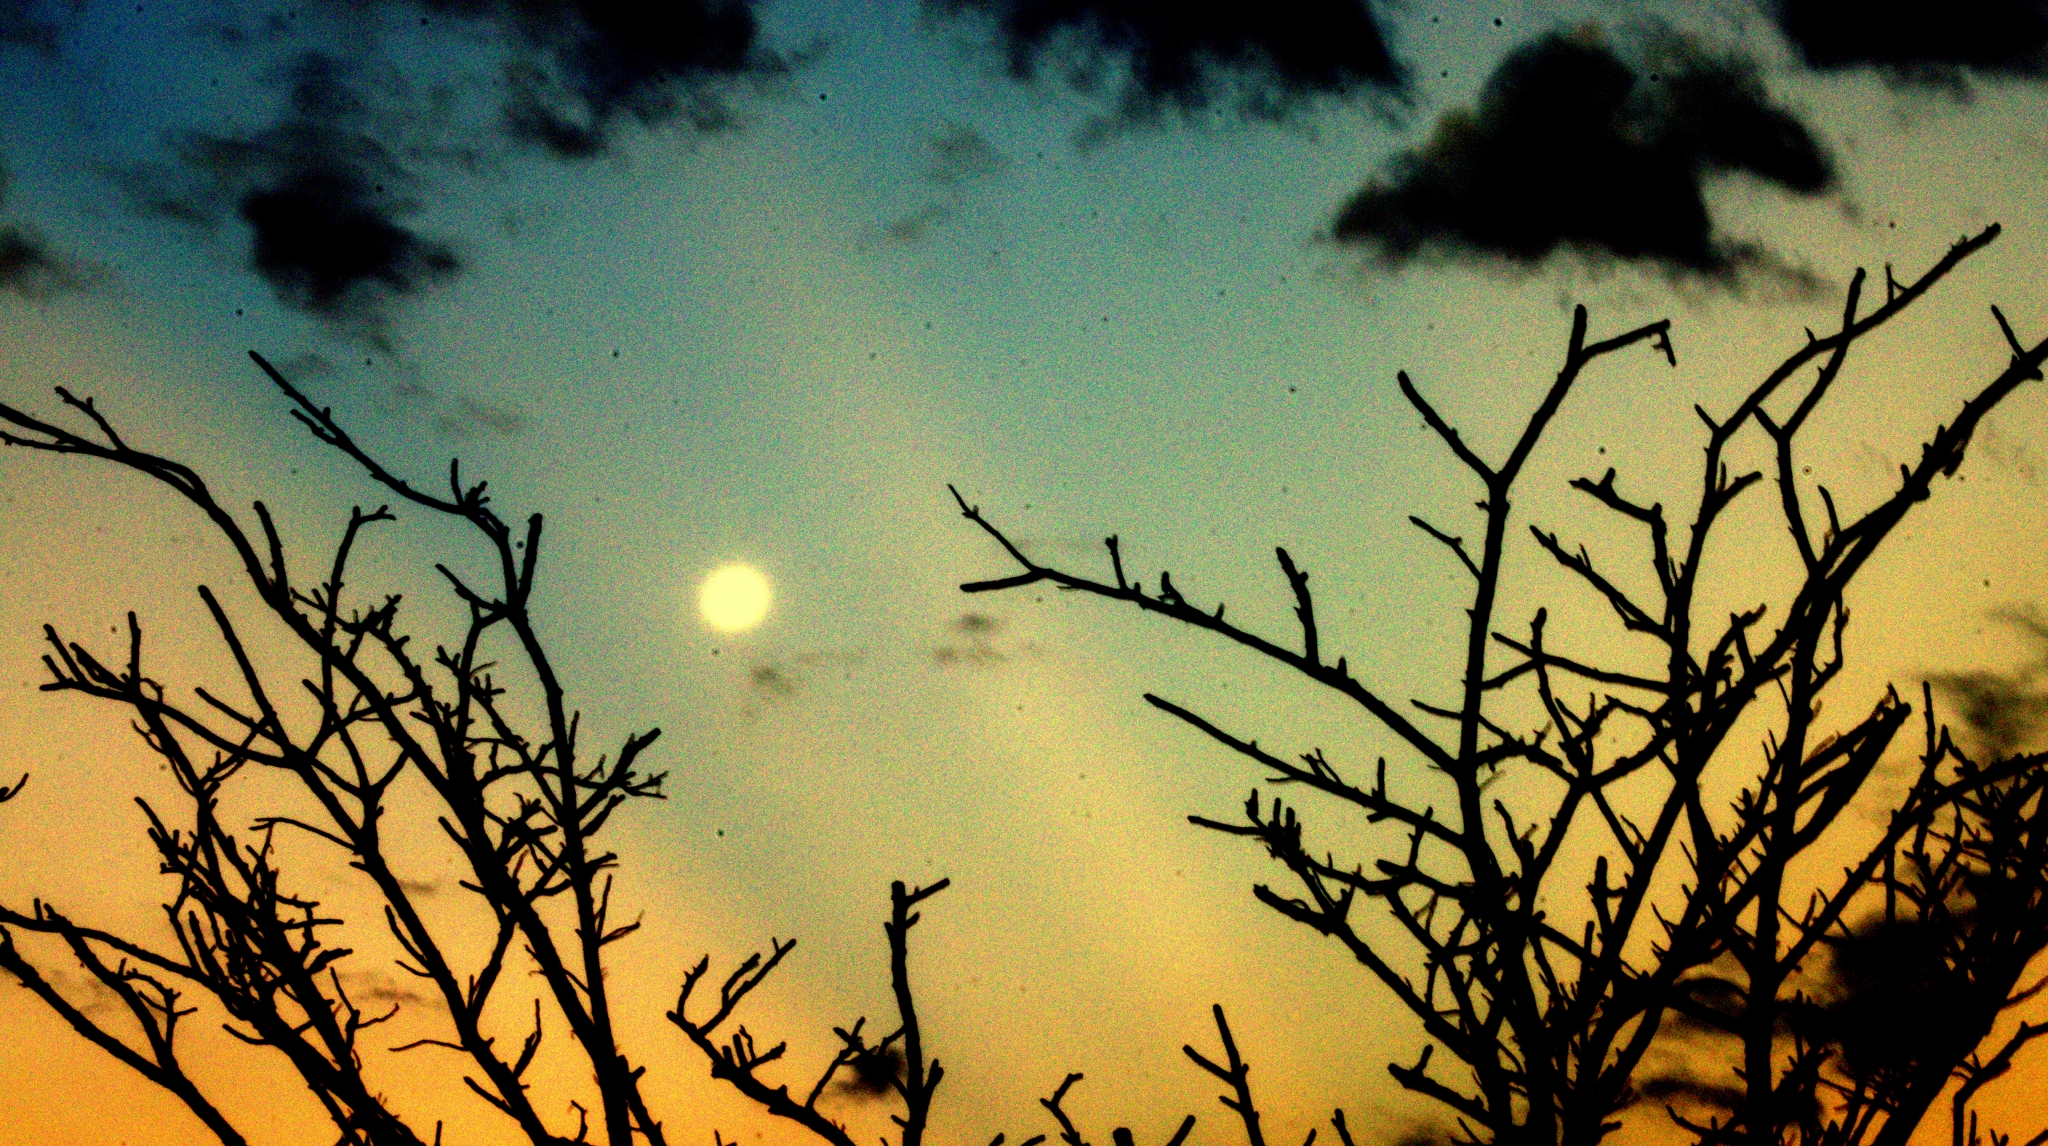
tree, nature, grass, branch, cloud, sky, sunset, sunlight, morning, dawn, atmosphere, dusk, evening, autumn, moon, savanna, shadows, luna, nubes, atardecer, misiones, ramas, sombras, atmospheric phenomenon